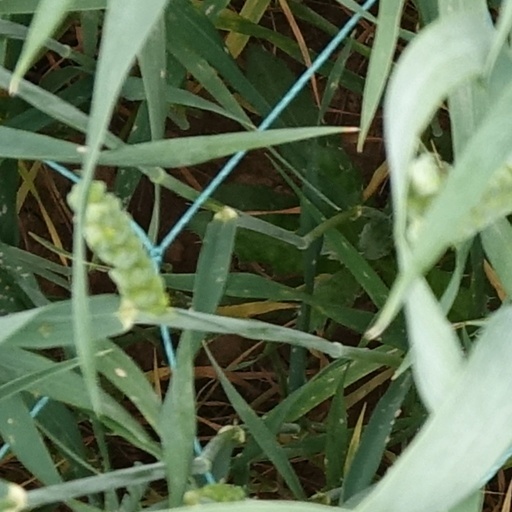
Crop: wheat